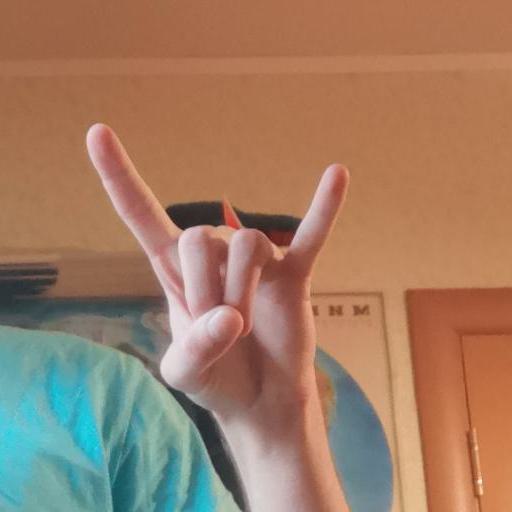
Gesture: rock